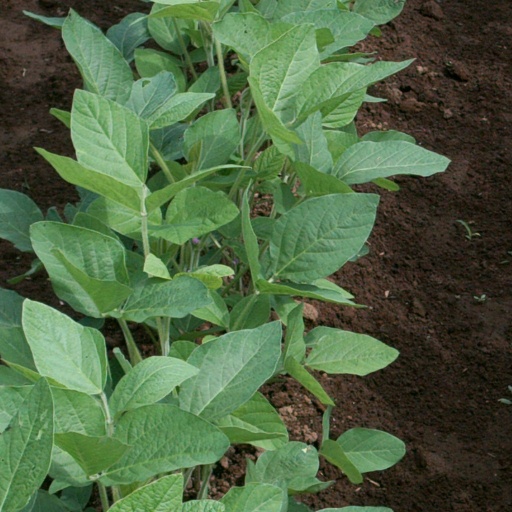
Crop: soybean